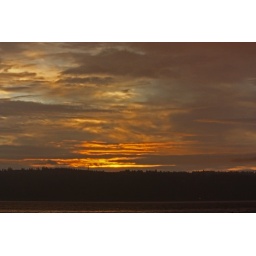
Right after the sunset these clouds glow with a bright yellow and orange over Whidbey Island. 2010 Sep 07_5405